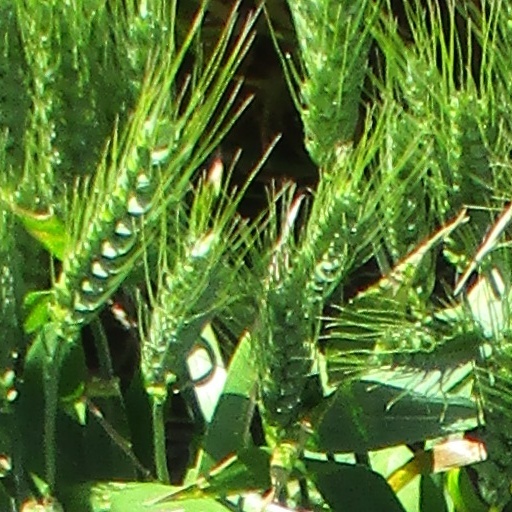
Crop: wheat